San Lazaro Tourism and Business Park

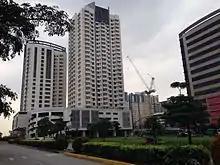
The Celadon and Vertex One

San Lazaro is located in the northern portion of Manila within the city district of Santa Cruz between the University Belt area and the Manila North Cemetery. It is bounded by Tayuman Street and Consuelo Street on the south, the Philippine National Railways (PNR) line and NLEX Connector on Antipolo Street on the north, Elias Street to the east, and Felix Huertas Road to the west which runs parallel to Rizal Avenue. The site is close to major Manila landmarks such as the University of Santo Tomas, the Archdiocesan Shrine of Espiritu Santo, the Manila Chinese Cemetery, and the San Lazaro compound which houses the Department of Health head office, Hospital de San Lazaro and José R. Reyes Memorial Medical Center.